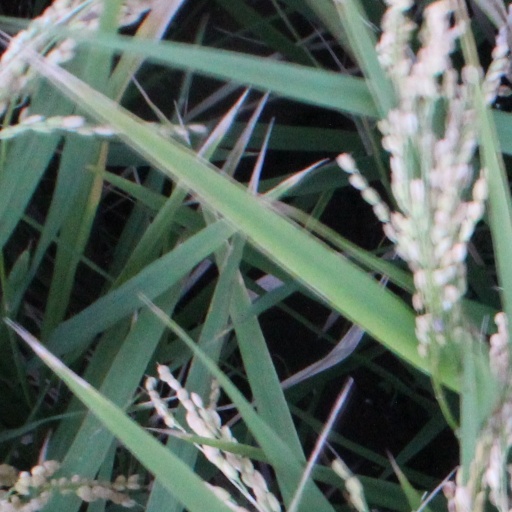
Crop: rice